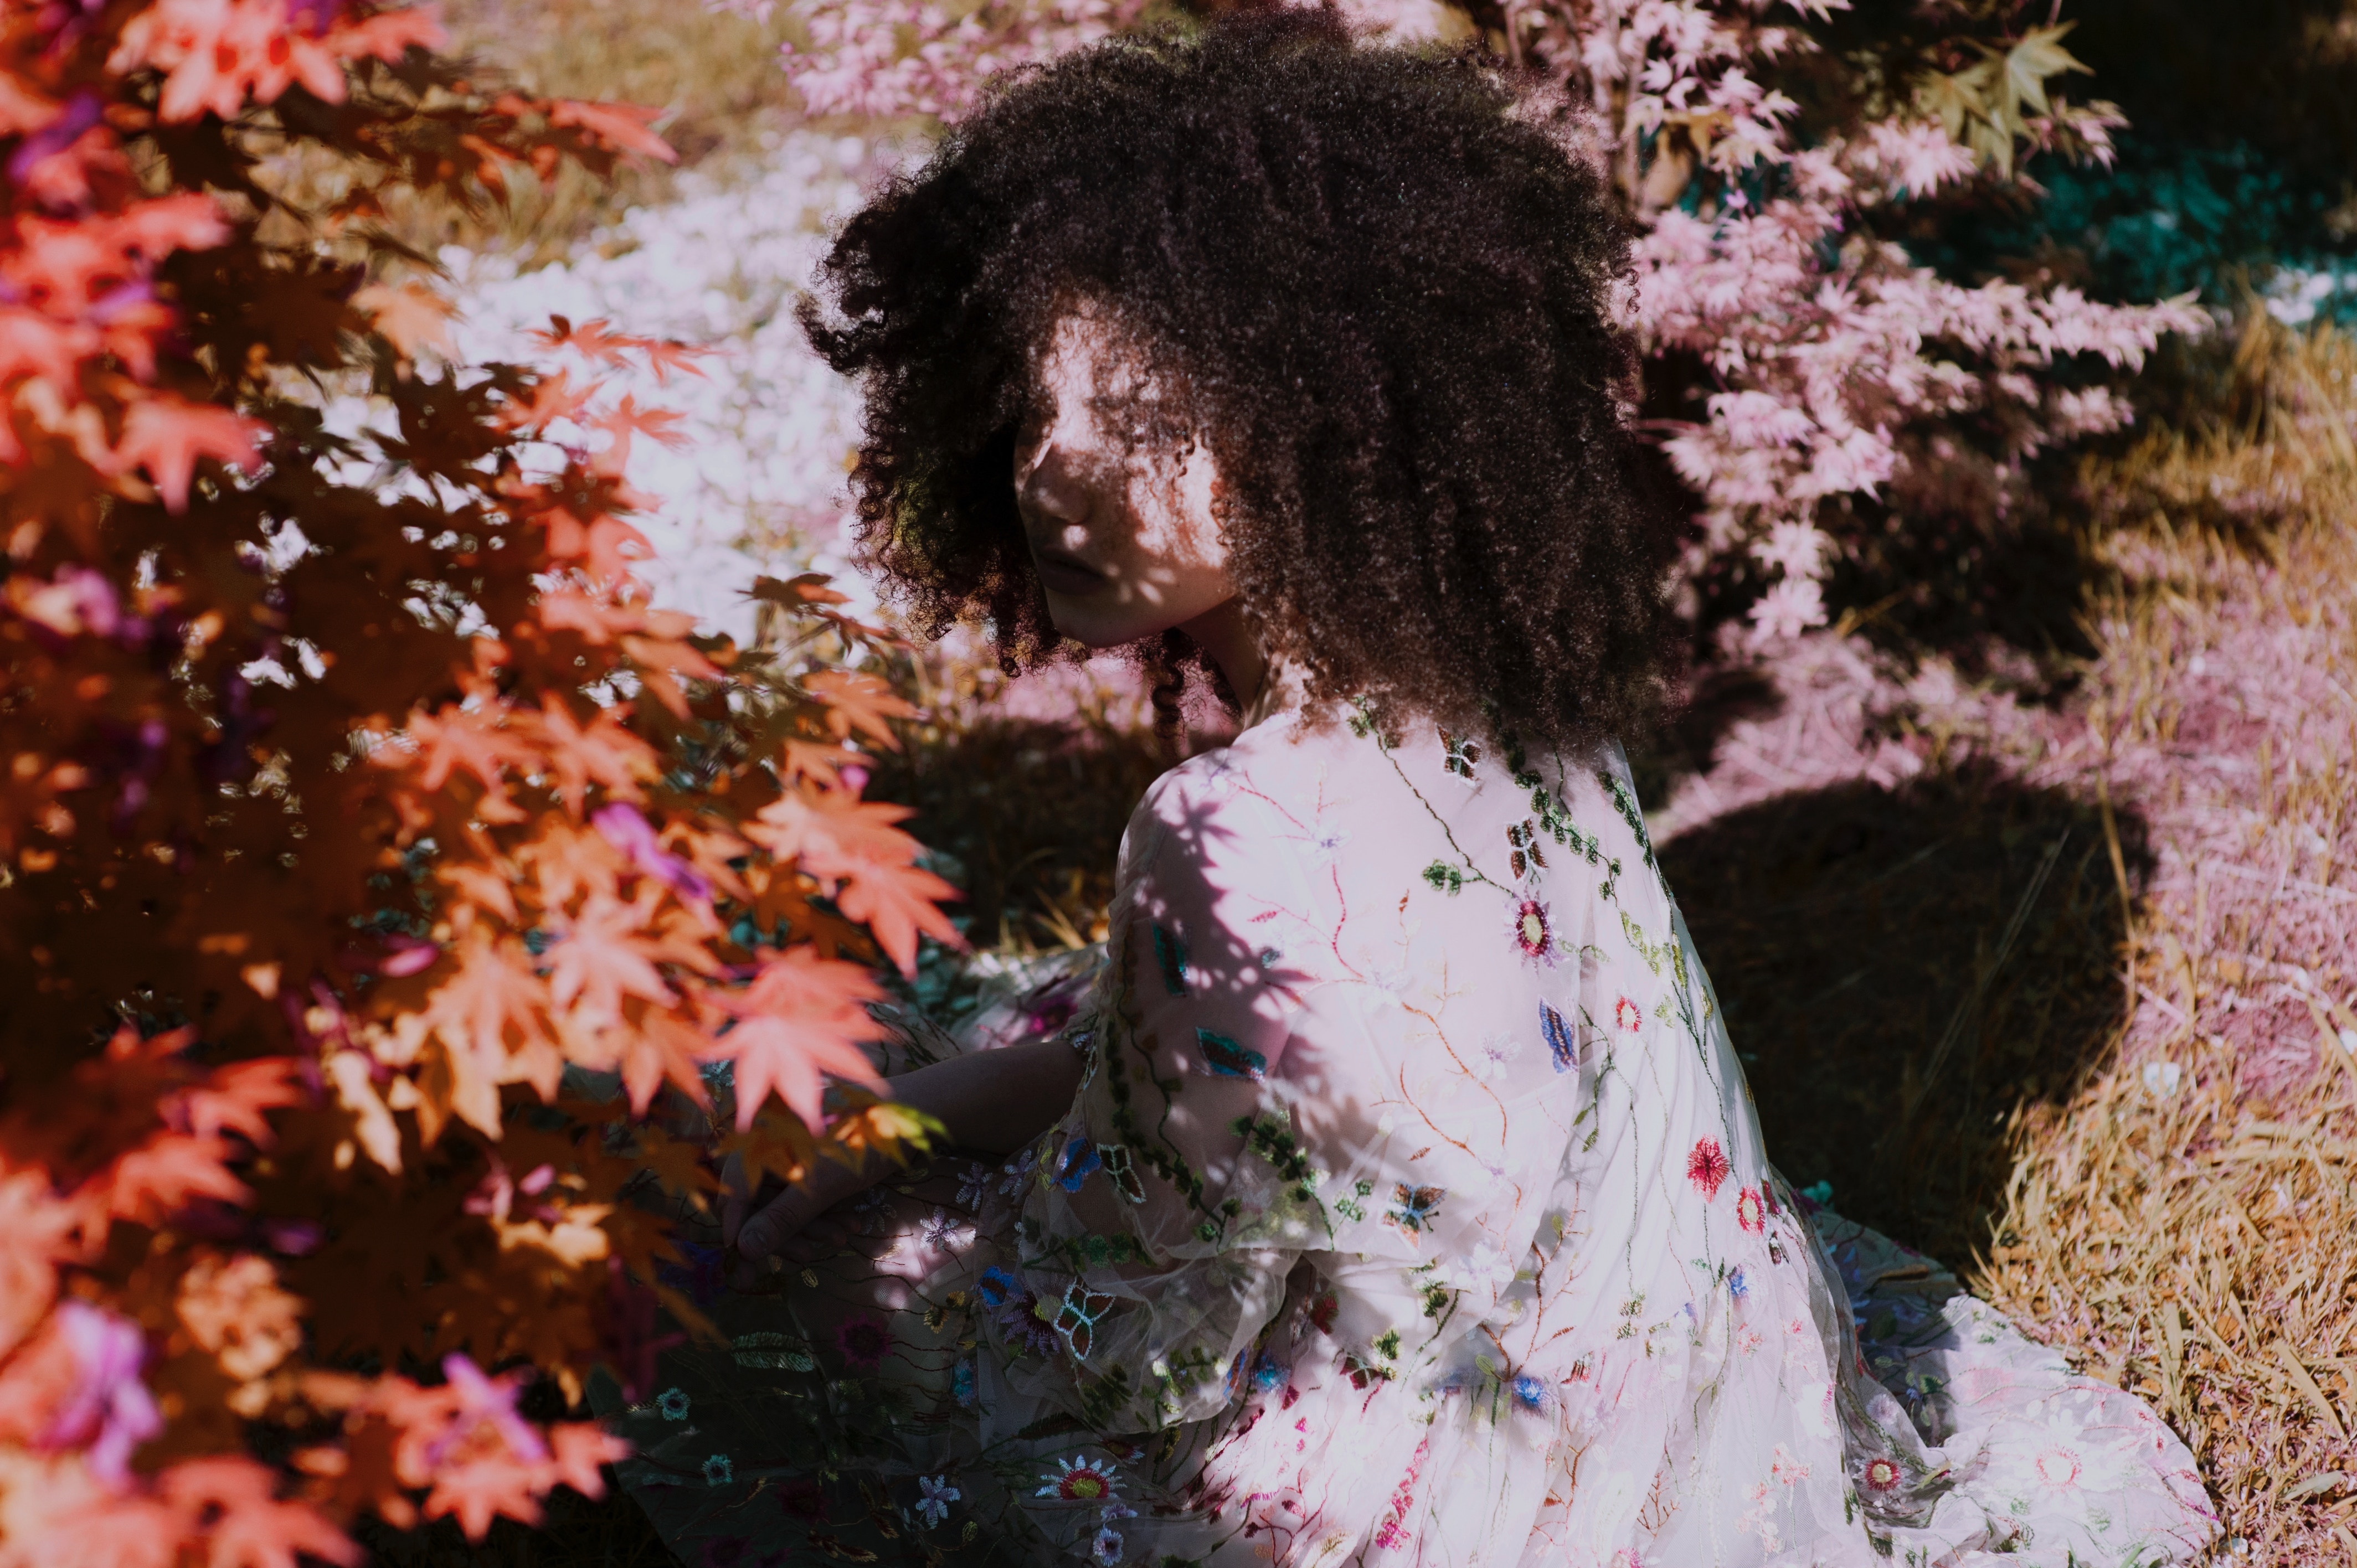
tree, plant, leaf, flower, spring, color, autumn, flora, season, art, dress, beauty